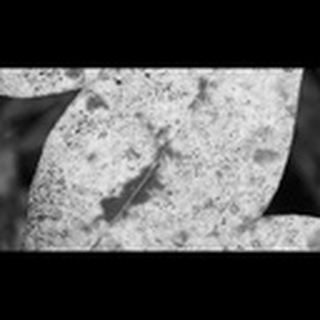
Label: cotton_powdery_mildew